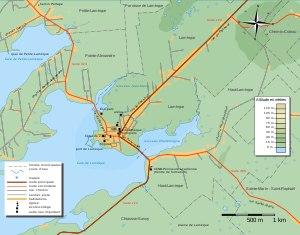
Lamèque est une ville du Nord-Est du Nouveau-Brunswick, située sur l'île de Lamèque, dans le comté de Gloucester.